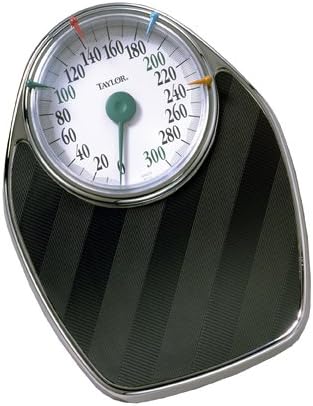
Taylor 1350J Large Profile Mechanical Scale in Chrome
Category: Health & Personal Care
A large 7" speedometer dial makes this easy to read. The large steel platform with non-slip mat makes it easy to use. The solid chrome platform makes it easy to look at and easy to clean.
Features: Accurate to 300 pounds | Chrome platform/charcoal mat | Raised bezel | 5 year warranty